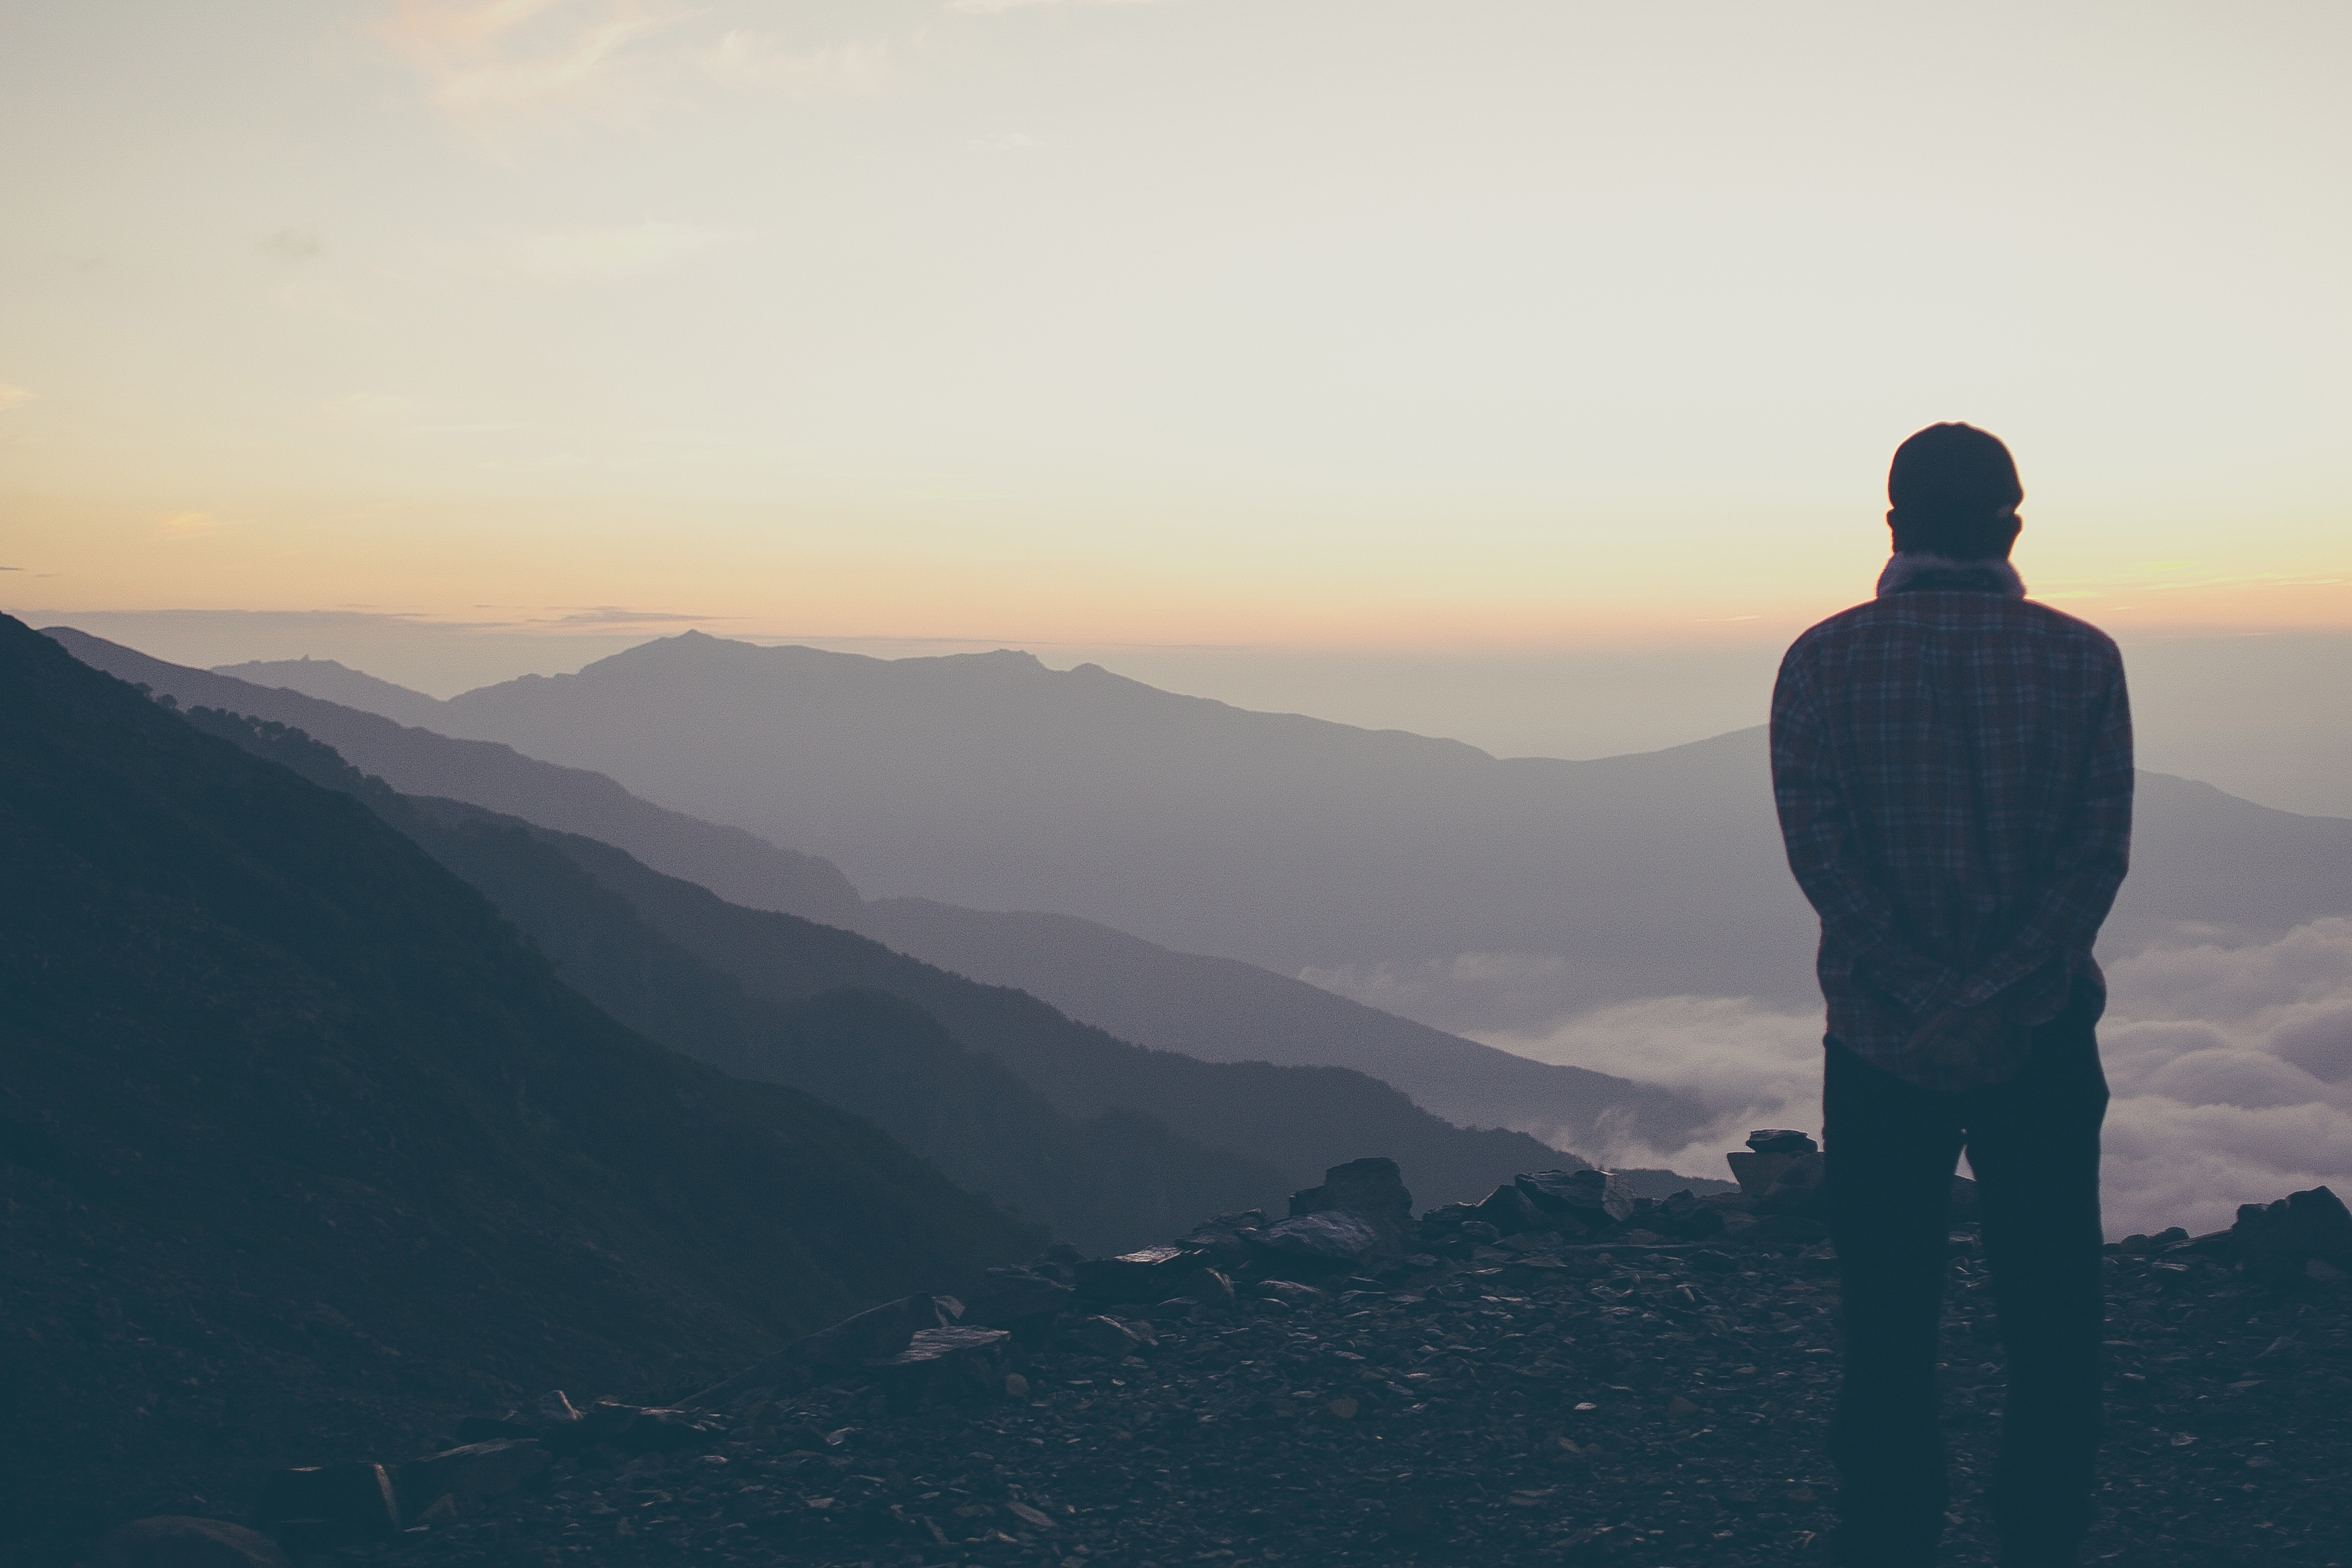
sky, mountainous landforms, mountain, horizon, atmospheric phenomenon, cloud, morning, hill, sunset, evening, hill station, sunlight, sunrise, atmosphere, photography, mountain range, ridge, landscape, summit, haze, tourism, city, winter, vacation, dawn, dusk, terrain